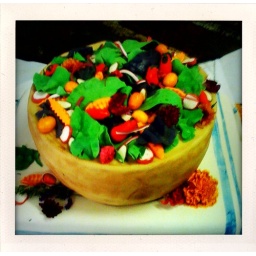
Salad bowl cake by Sweet Cheeks Bakery